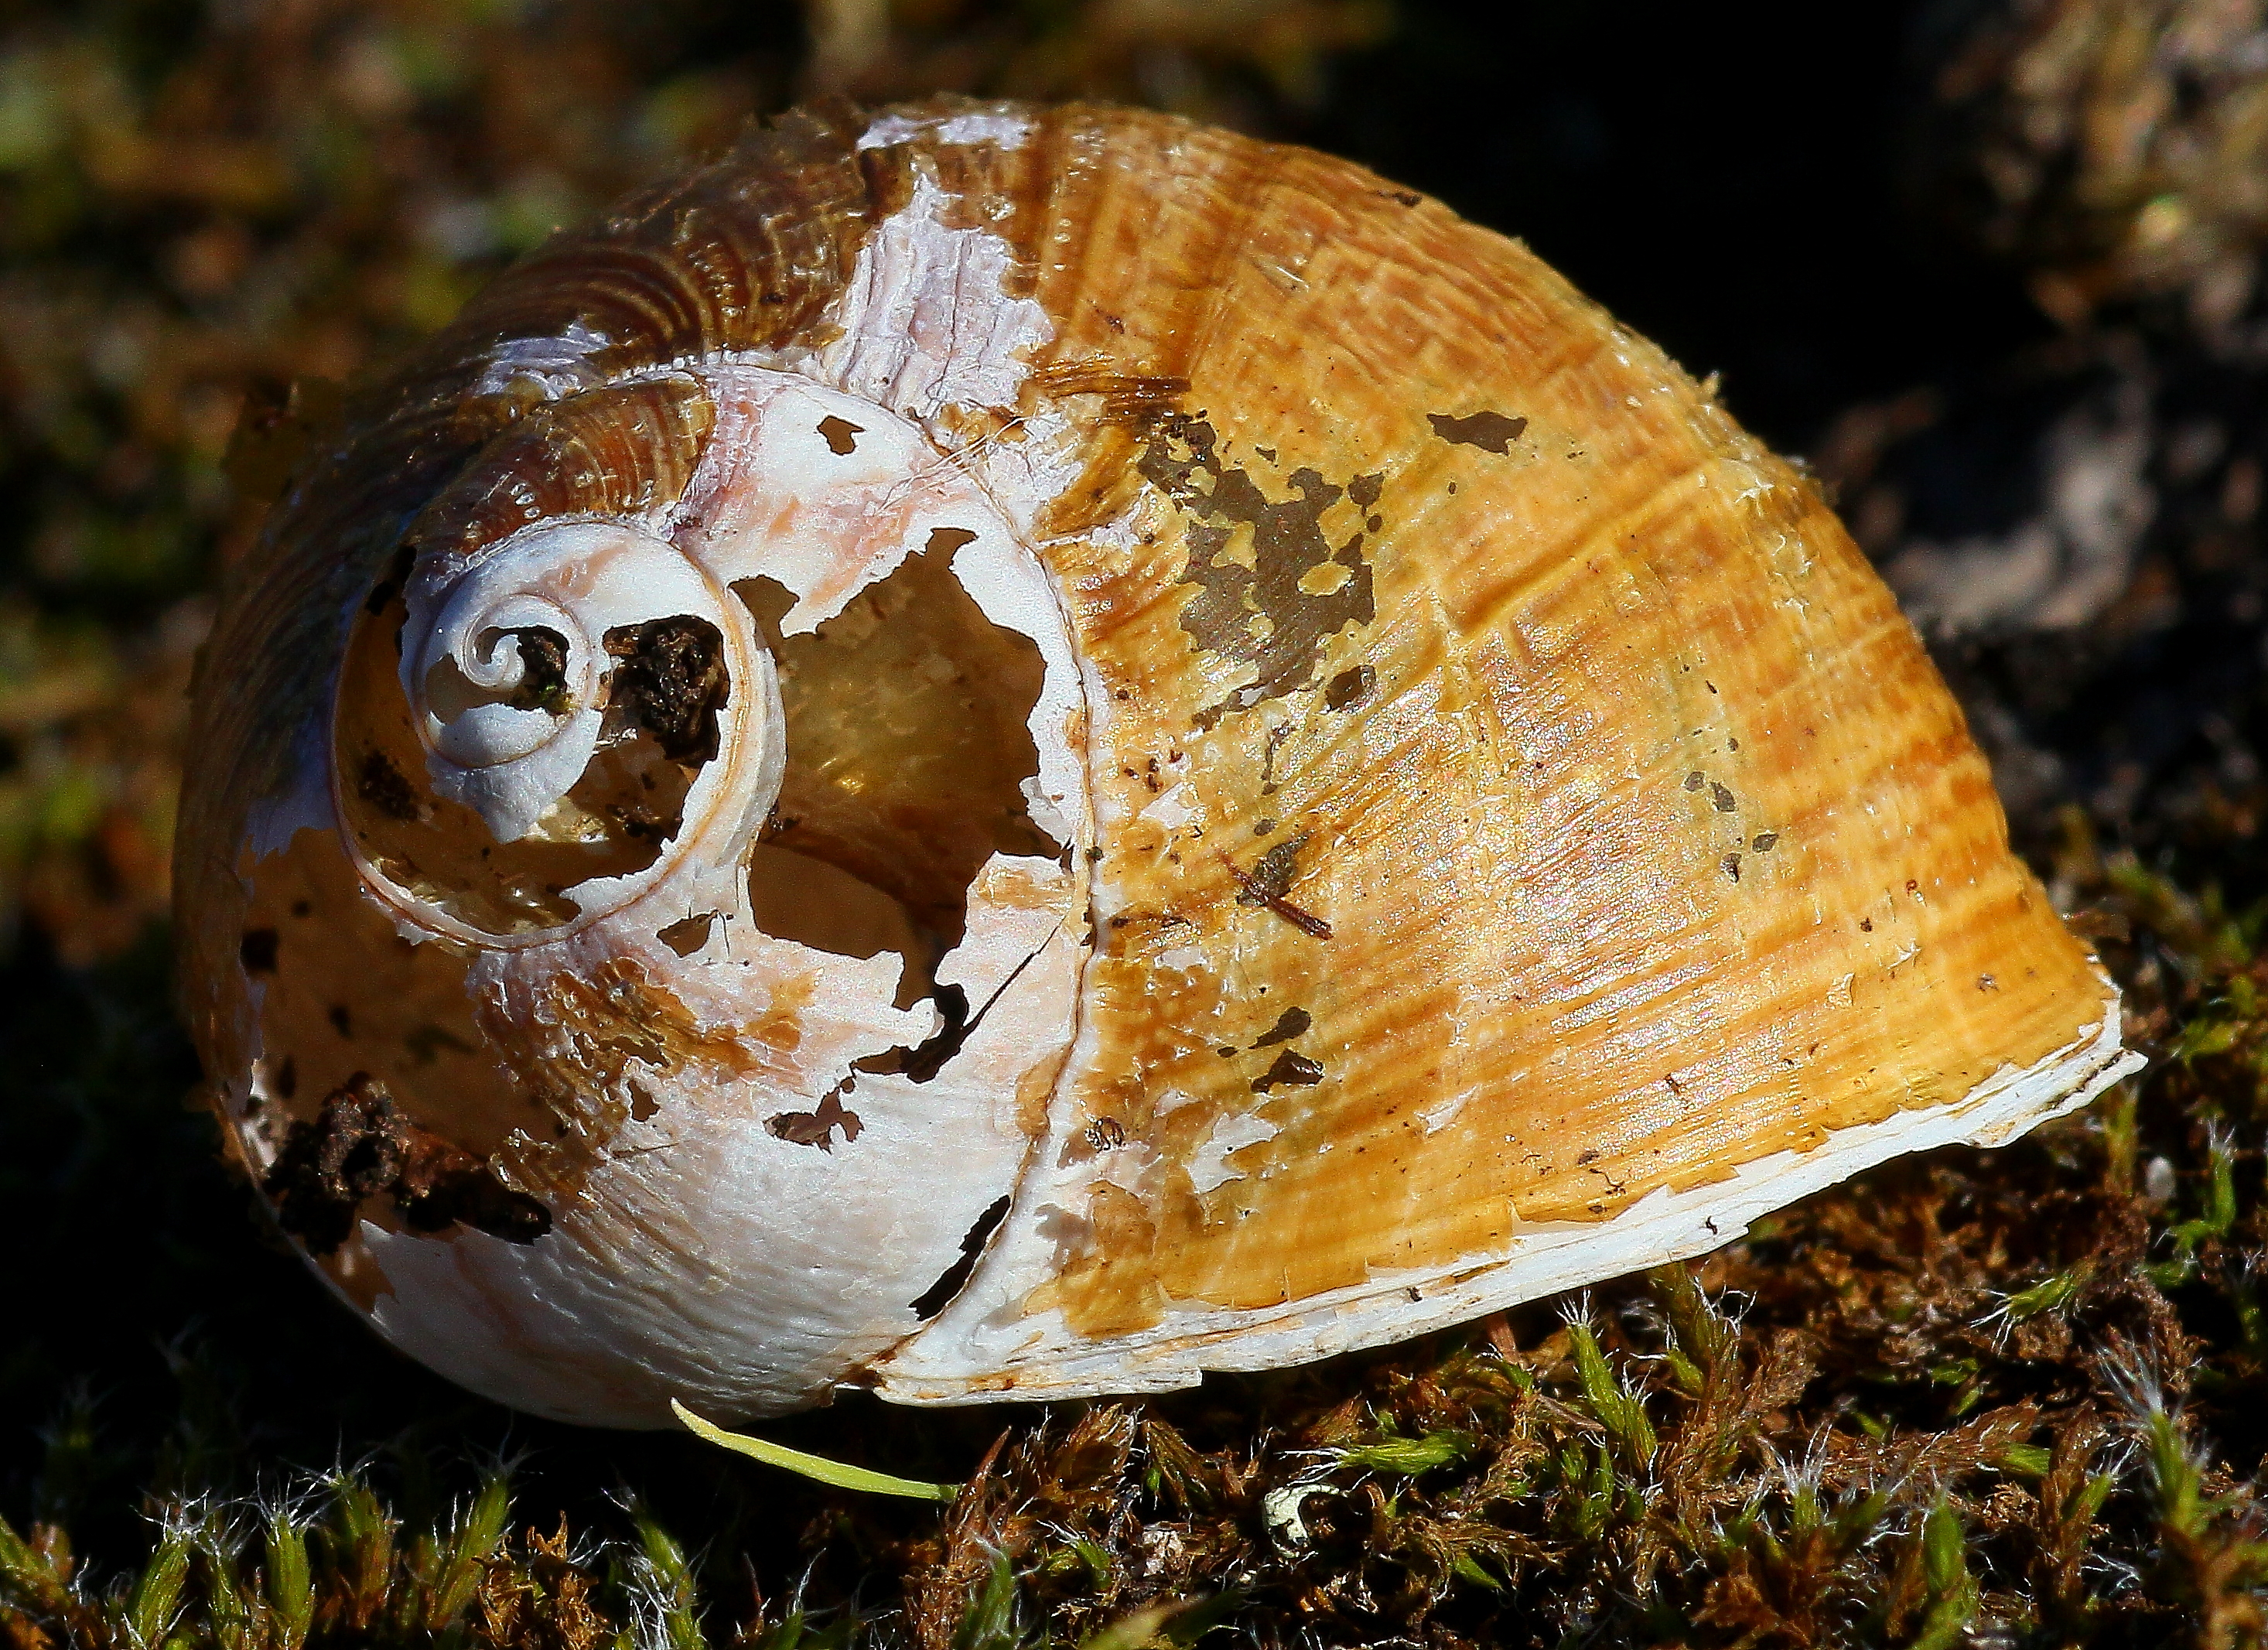
tree, nature, wood, leaf, trunk, wildlife, macro, autumn, fauna, invertebrate, close up, 100mm, woodland, ggl1, gaby1, varios, some, canoneos550d, canon100mm, macro photography, penny bun